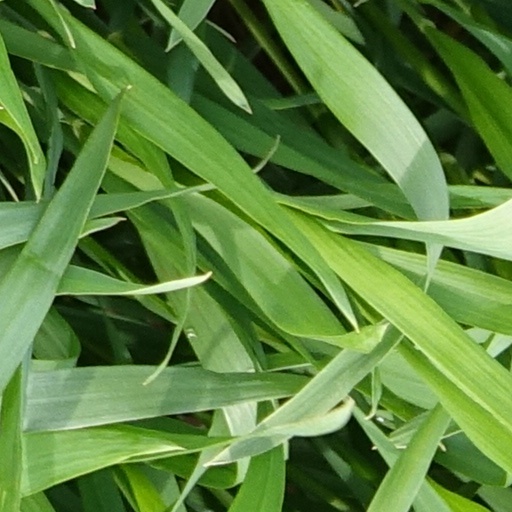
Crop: wheat